The Warriors: Street Brawl

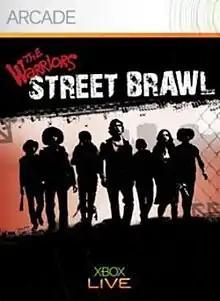

The Warriors: Street Brawl is a beat 'em up scroller video game created by Latvian studio CXTM. It was released on the Mac OS X, Microsoft Windows, and Xbox 360 in September 2009. It is based on the 1979 film "The Warriors", which in turn is based on the 1965 novel of the same name written by Sol Yurick.